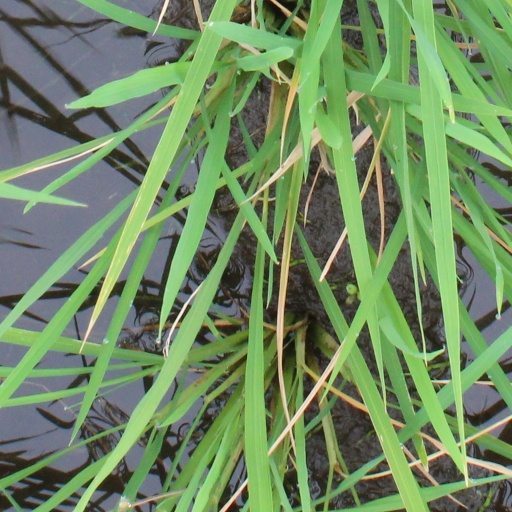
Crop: rice